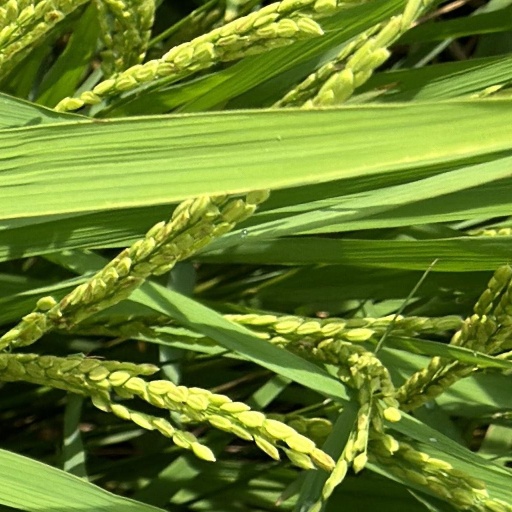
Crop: rice